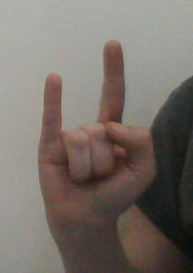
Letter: la